Monocrotaline

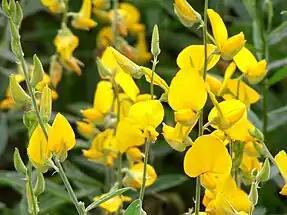

MCT occurs in the seeds of certain species of the genus "Crotalaria", for example, "Crotalaria spectabilis" and "Crotalaria mucronata". MCT is a chemical with pesticide properties and therefore serves as a defence mechanism to fend off predators. However, it can also lead to the poisoning of mammals and birds.